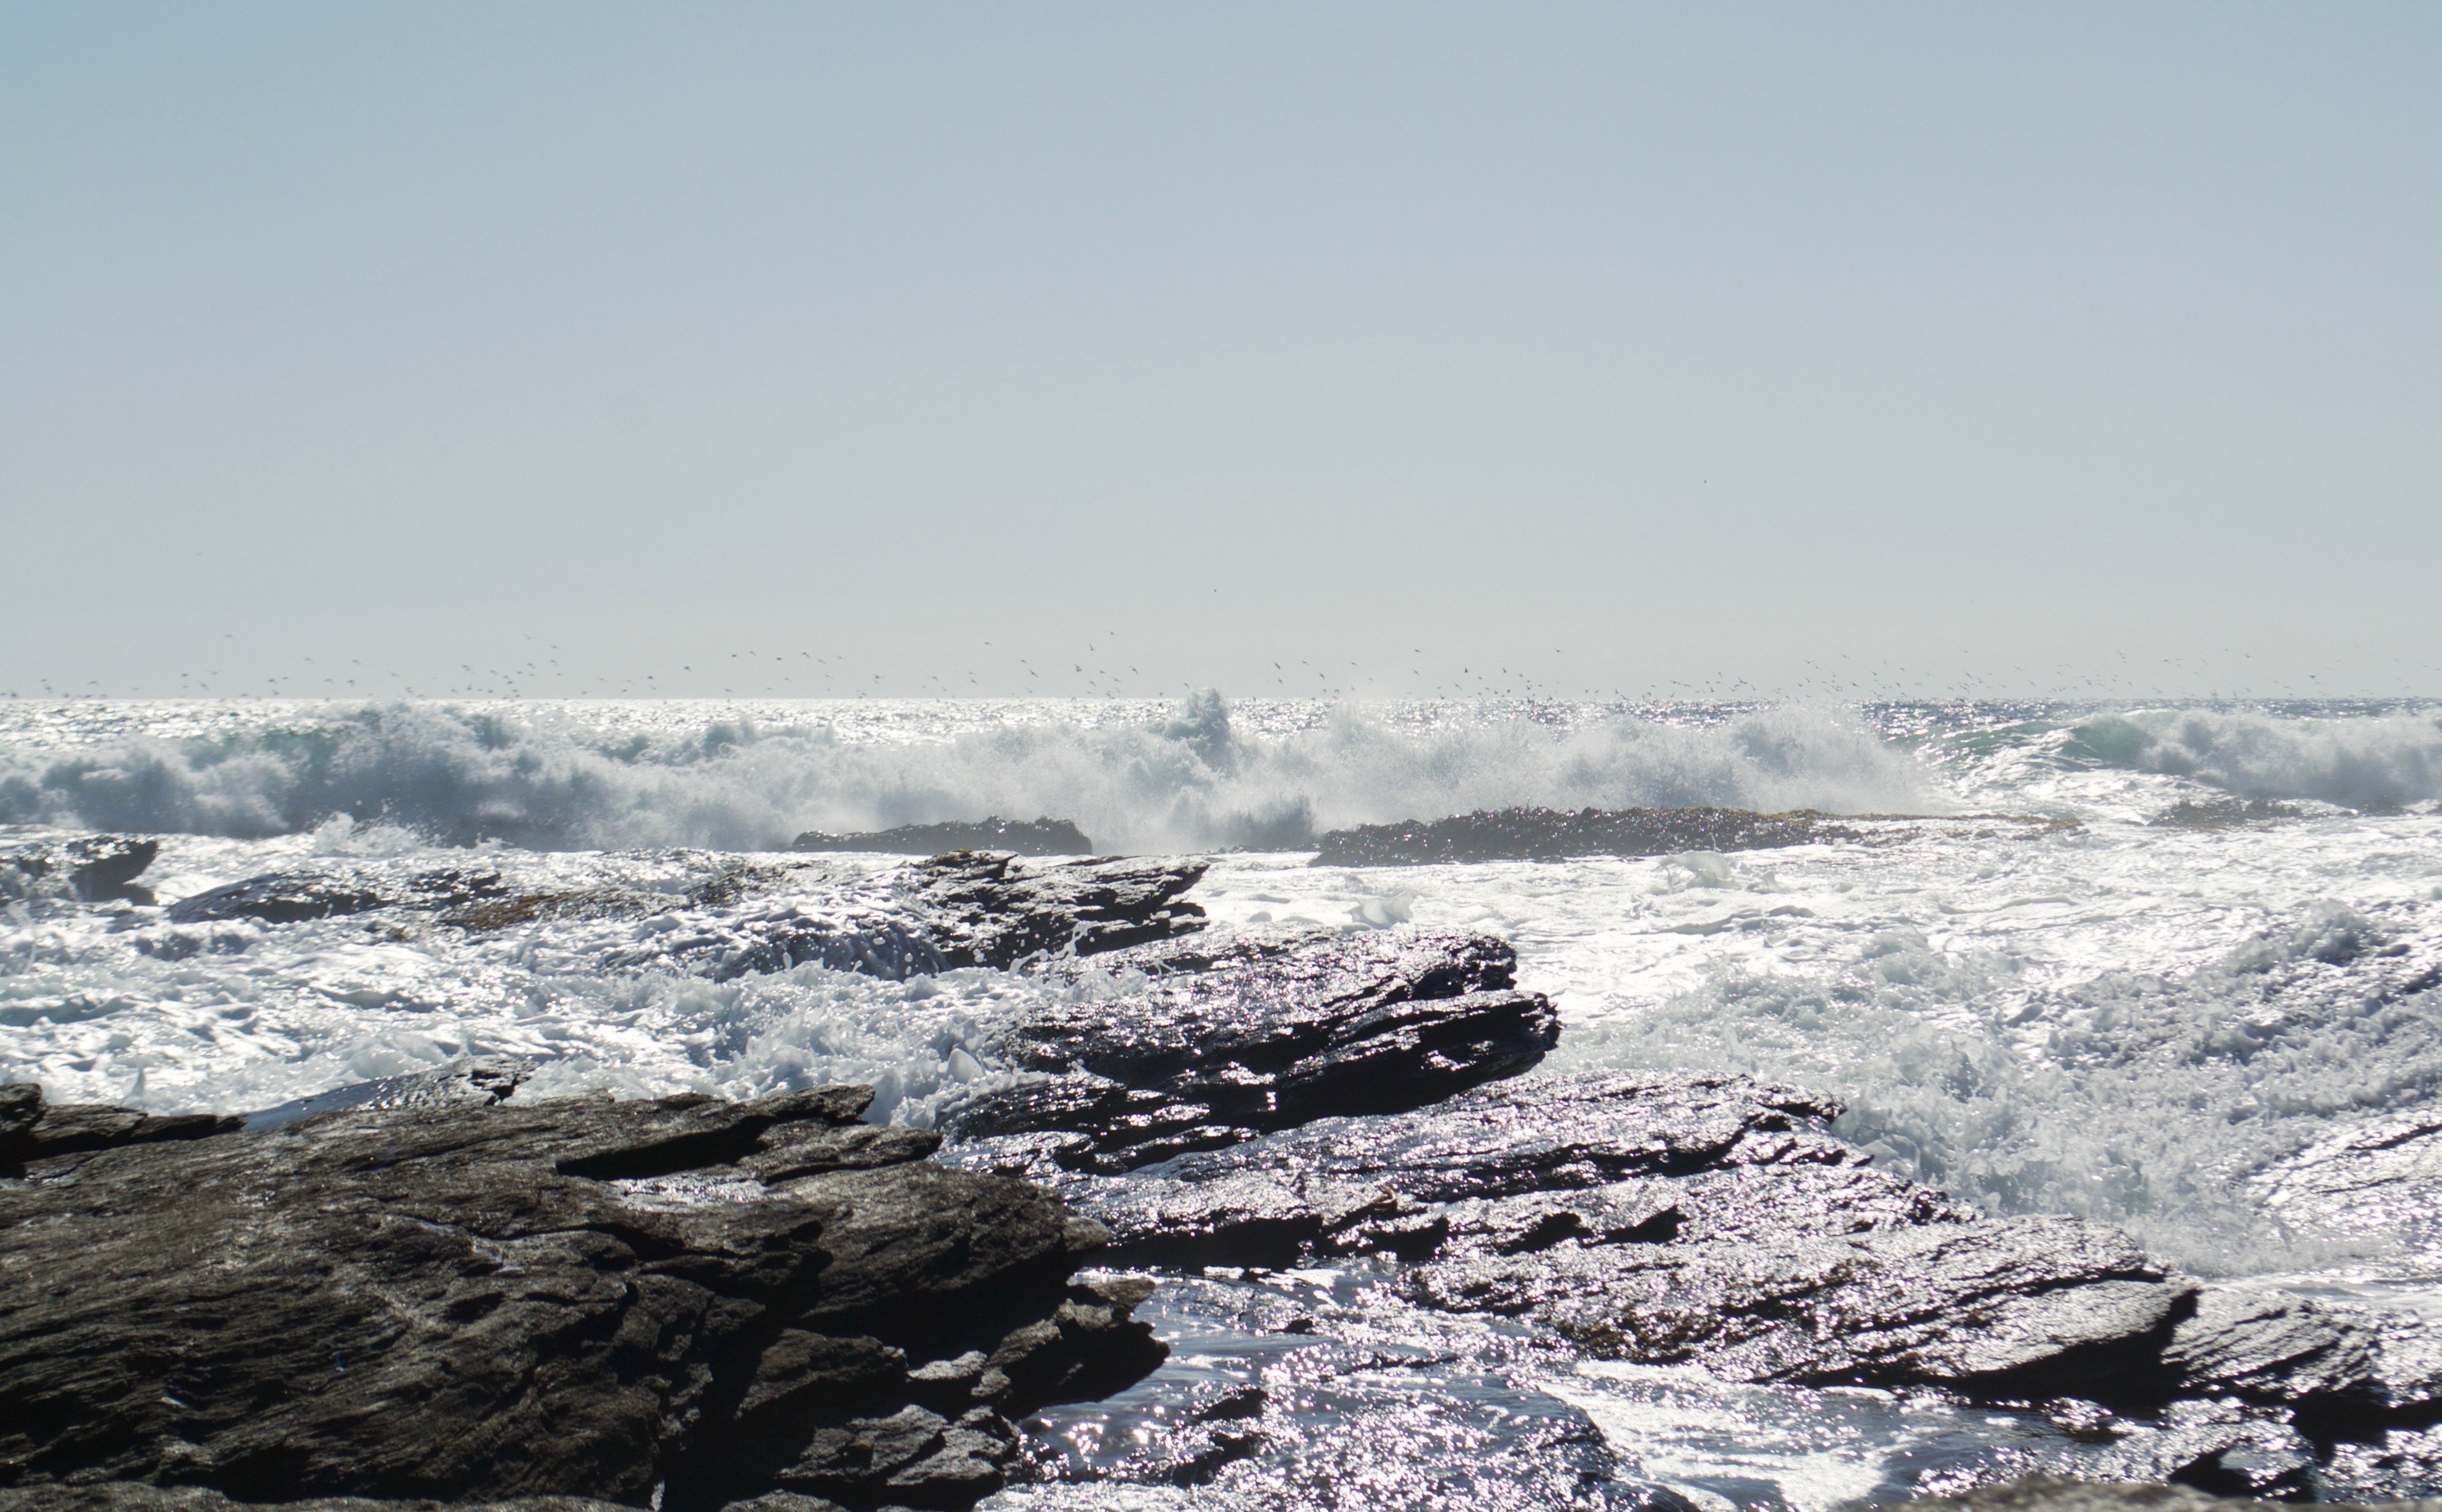
beach, sea, coast, water, rock, ocean, snow, winter, shore, wave, cliff, ice, weather, bay, arctic, body of water, rocks, waves, costa, arctic ocean, wind wave